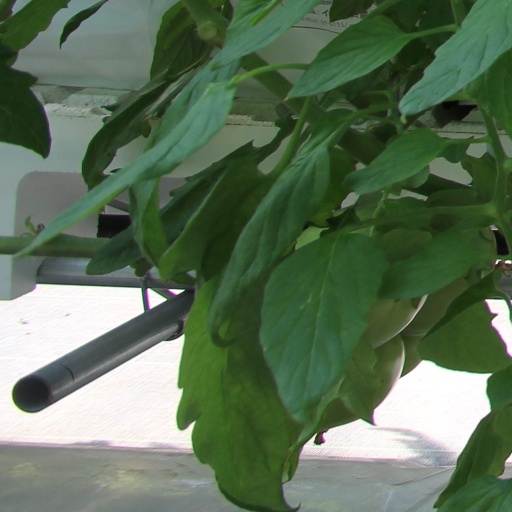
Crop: tomato